Anton Edthofer

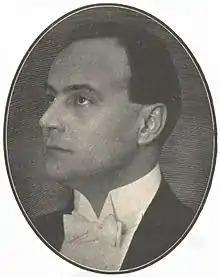
Anton Edthofer (1883–1971), Austrian actor

Anton Franz Edthofer (18 September 1883 – 21 February 1971) was an Austrian actor. He married Helene Thimig on December 4, 1948 and they remained married until his death.